LGBTQ rights in the Marshall Islands

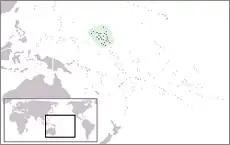
Marshall Islands

Lesbian, gay, bisexual, transgender and queer (LGBTQ) people in the Marshall Islands may face legal challenges not experienced by non-LGBTQ residents. Same-sex sexual activity has been legal in the Marshall Islands since 2005, and discrimination on the basis of sexual orientation and gender identity has been outlawed in all areas since 2019. Despite this, households headed by same-sex couples are not eligible for the same legal protections available to opposite-sex married couples, as same-sex marriage and civil unions are not recognized.